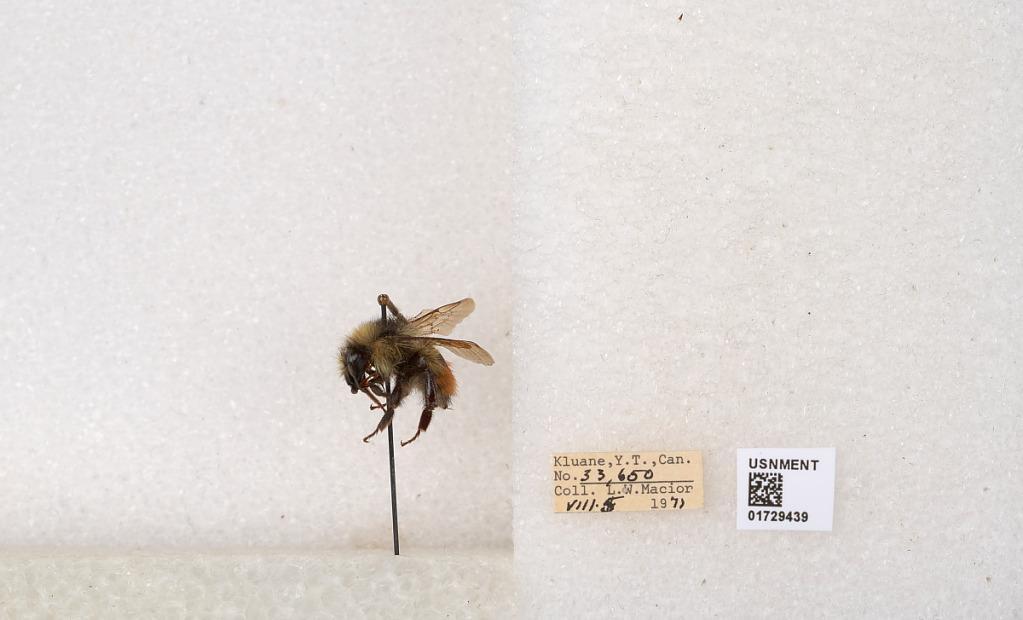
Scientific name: Bombus flavifrons Cresson
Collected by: L. Macior
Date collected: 1971-8-5
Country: Canada
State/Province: Yukon Territory
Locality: Kluane National Park and Reserve
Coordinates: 60.7493, -139.504